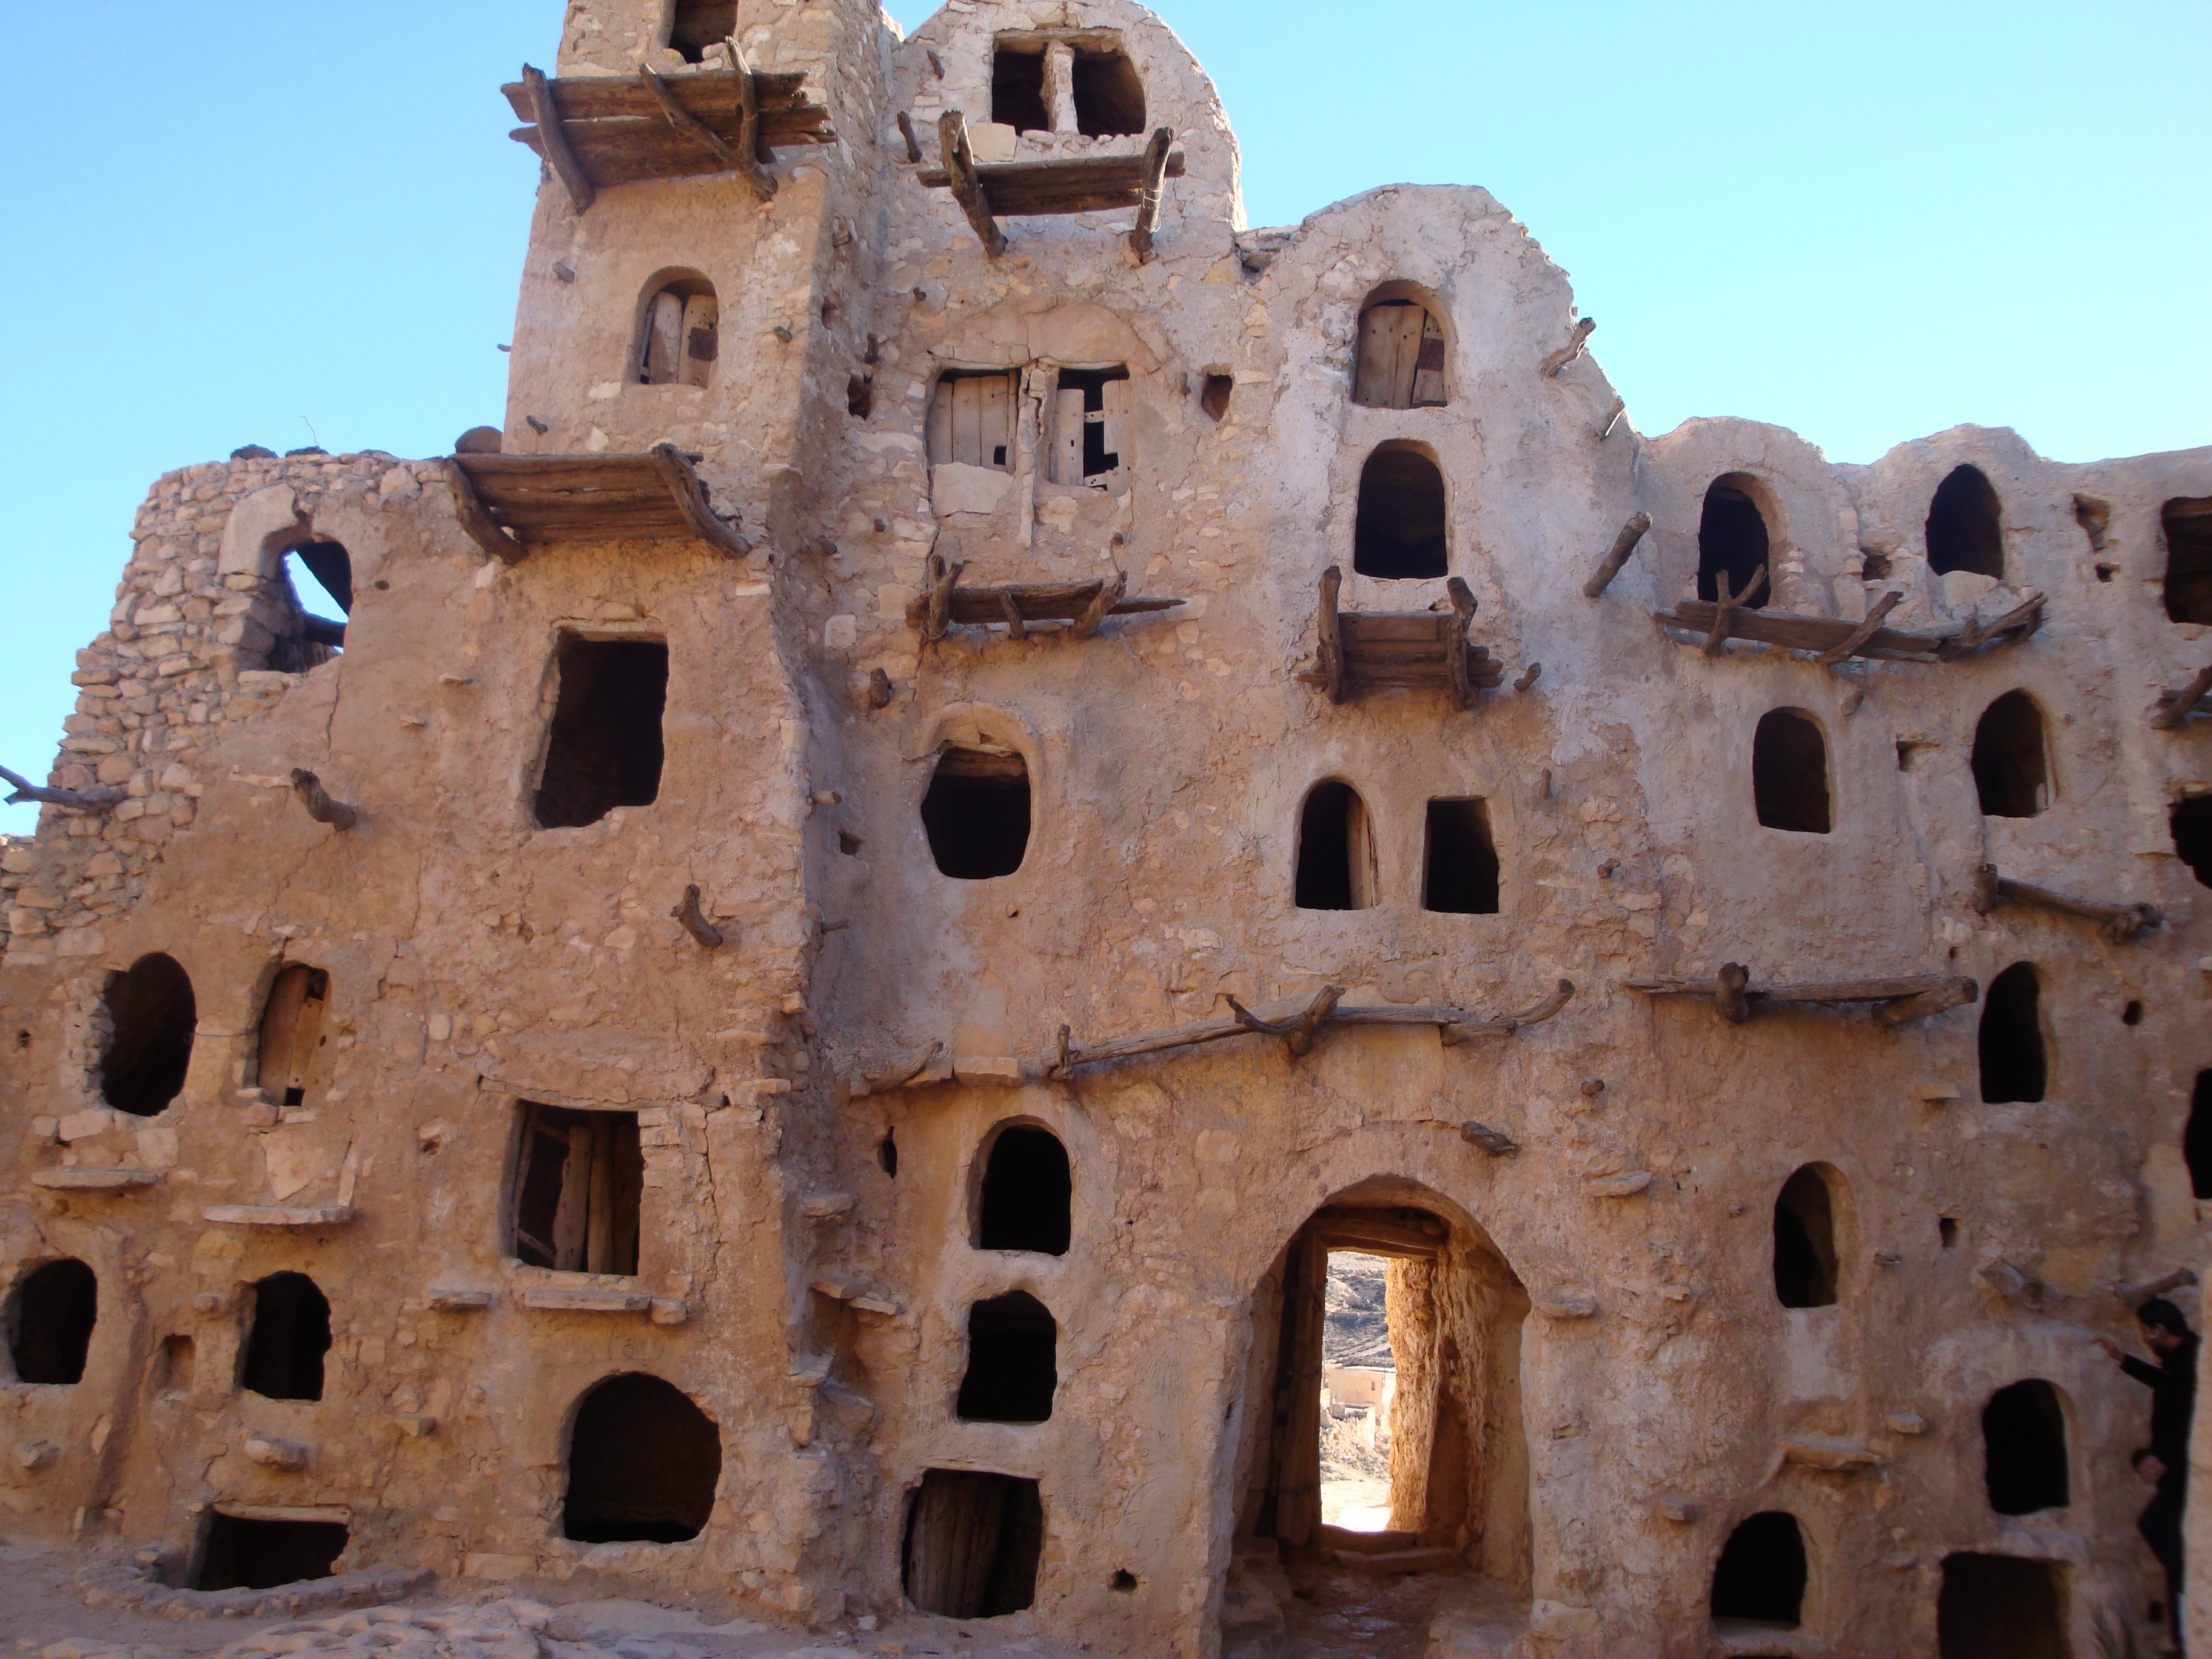
building, castle, fortification, medieval architecture, temple, ruins, monastery, history, middle ages, historic site, ancient history, ancient roman architecture, byzantine architecture, spanish missions in california